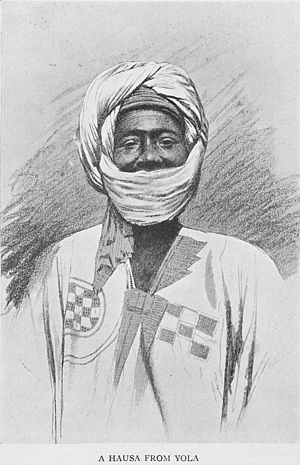
Hausa
Hausa fra Yola 1902
Hausa er en af de største folkegrupper i Vestafrika, især bosat i det nordlige Nigeria og Niger, hvor de udgør store dele af befolkningen. De taler sproget hausa og er muslimer. Traditionelt er hausafolk jordbrugere, men mange er blevet handelsmænd i byerne.